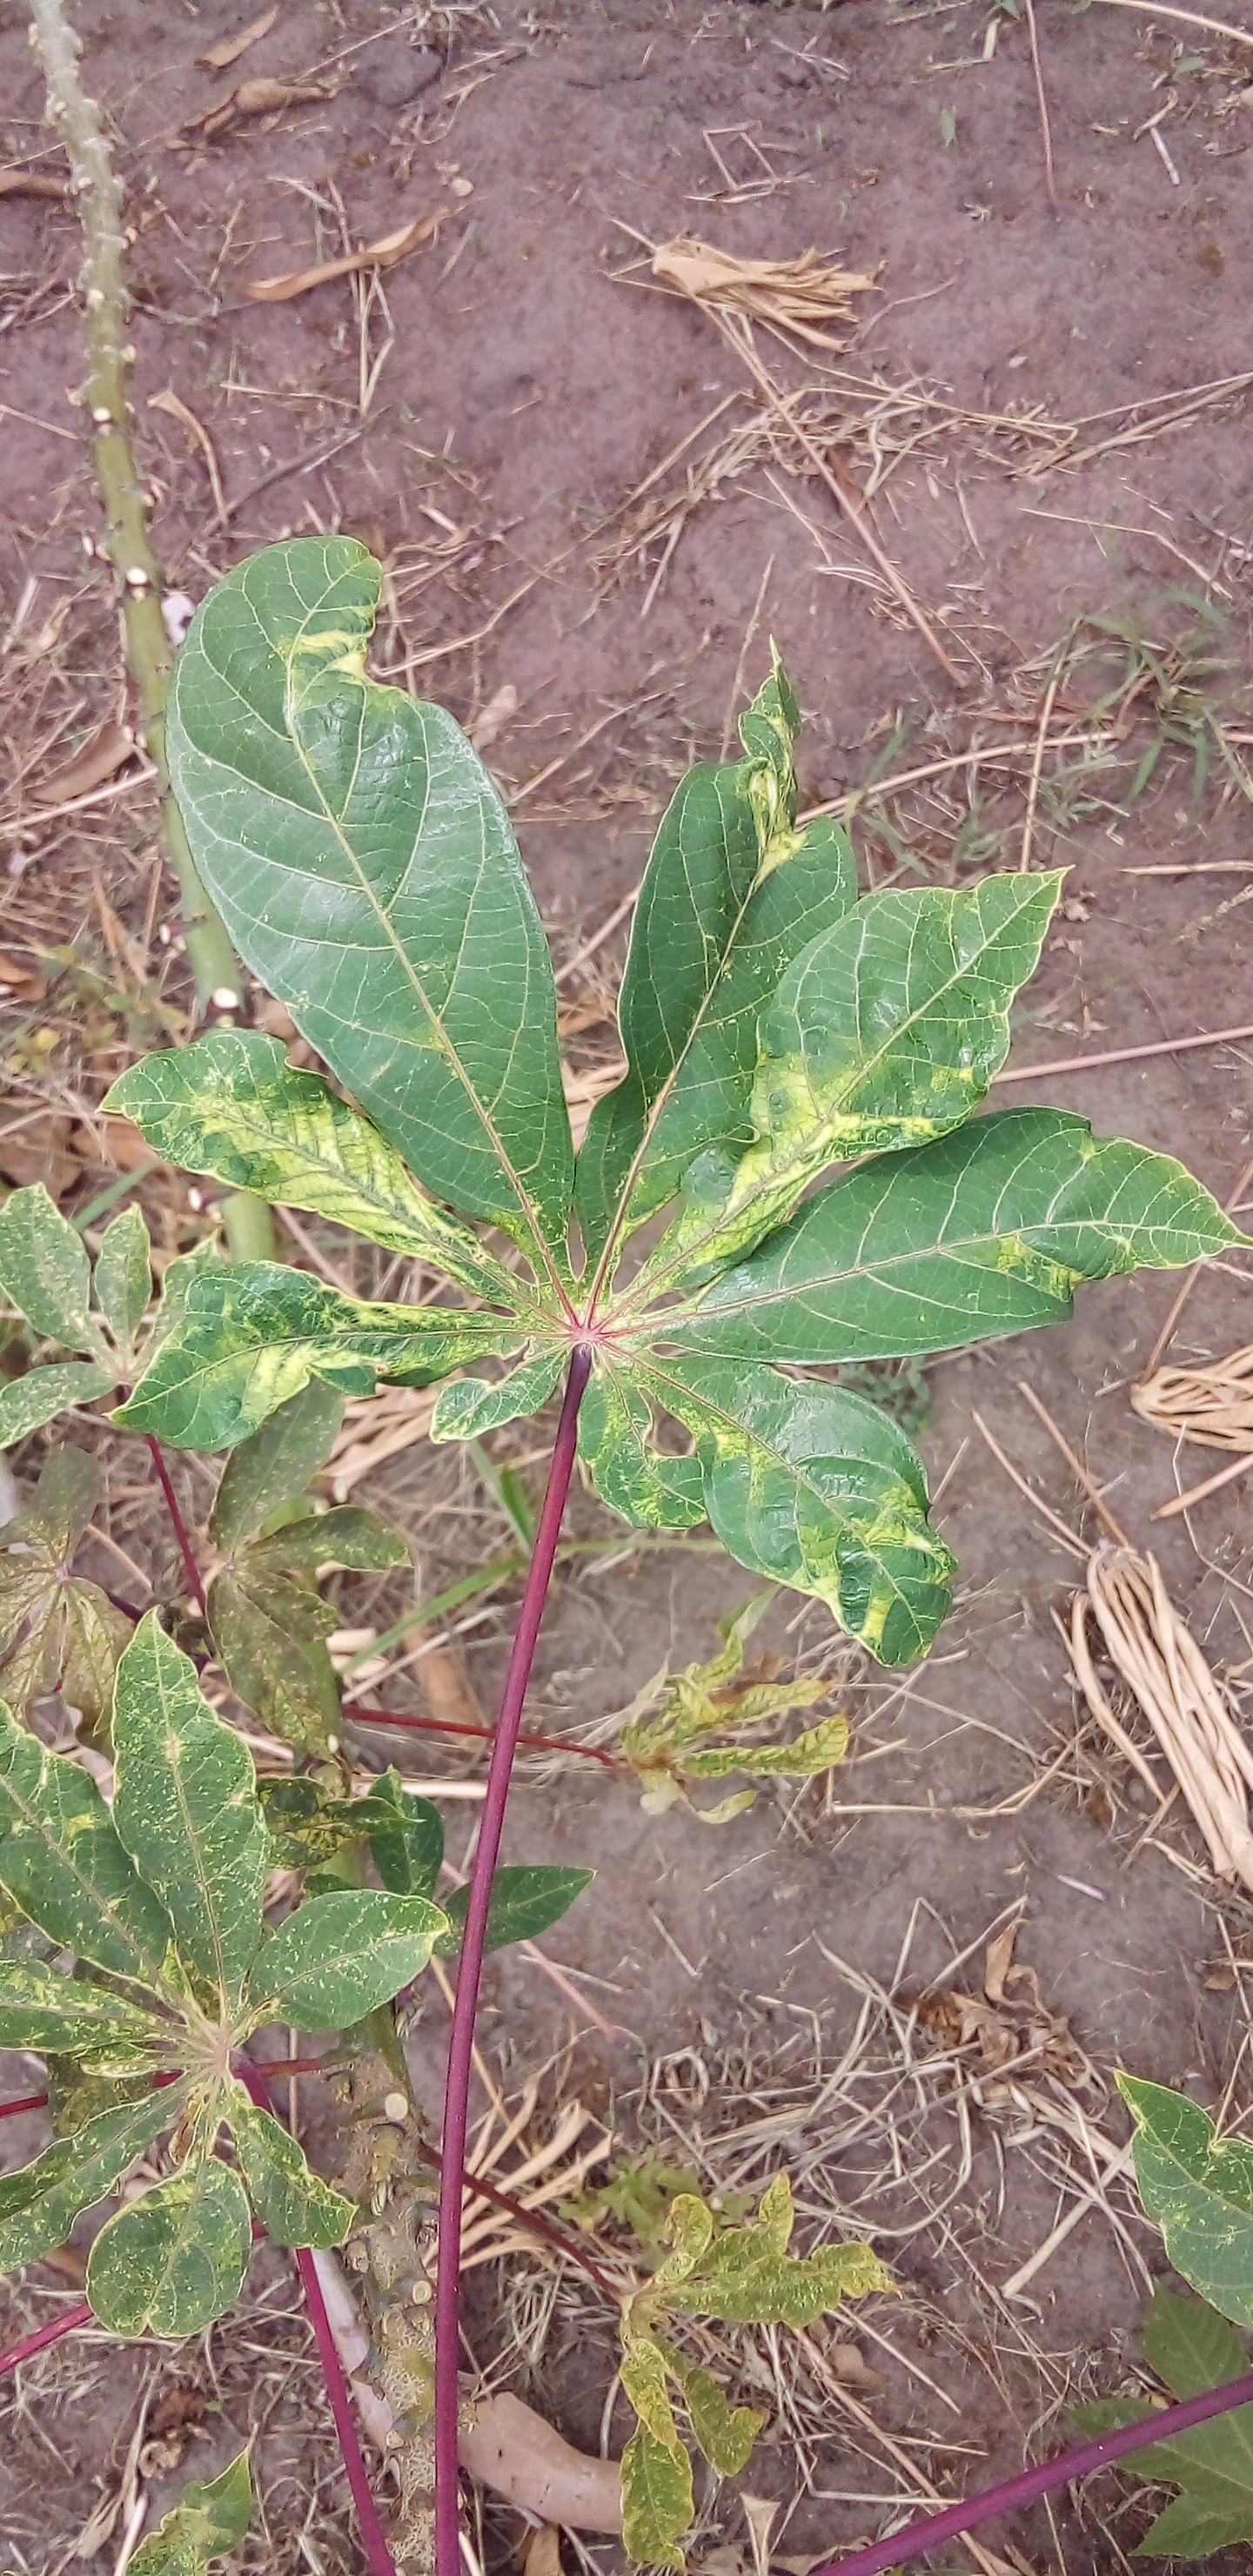
Label: cassava mosaic disease (cmd)